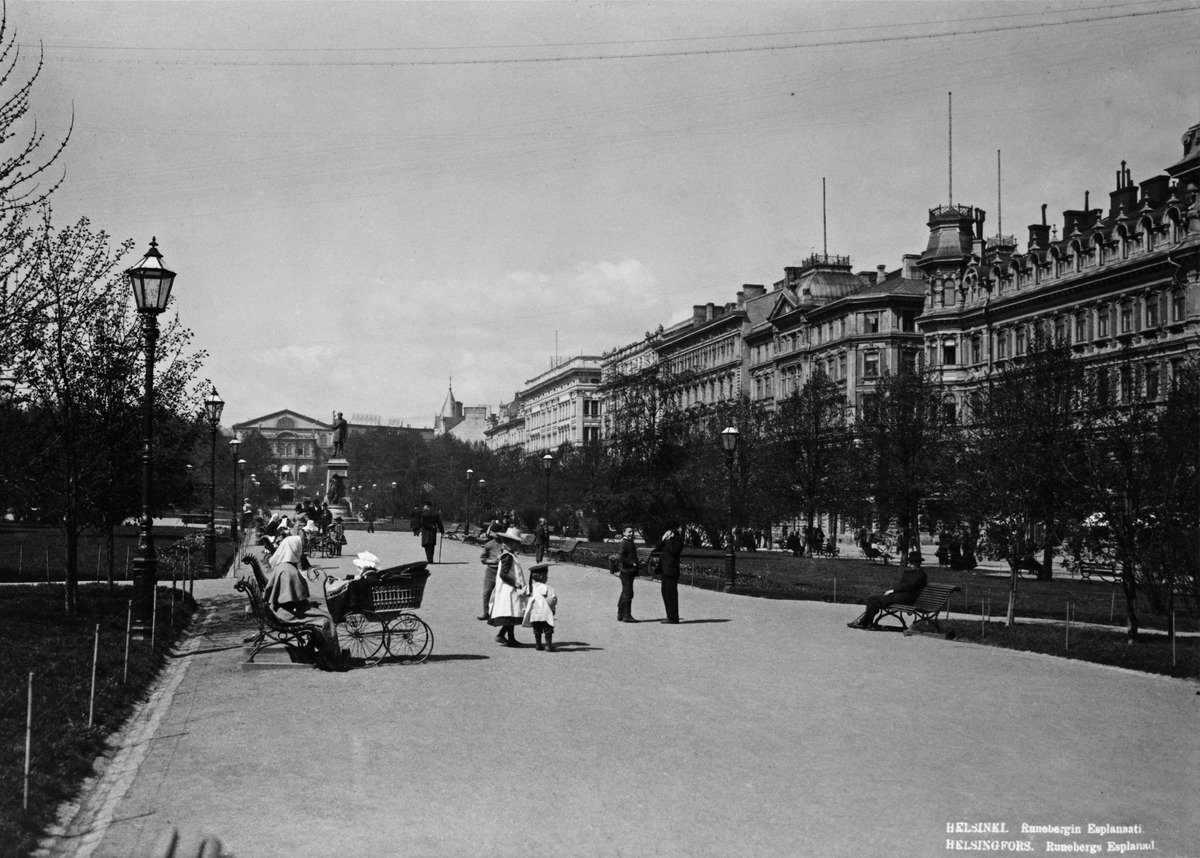
Runebergin Esplanadi
sisällön kuvaus: Runebergin Esplanadi. Taustalla oik. Pohjoisesplanadi 25-27, 29, 31, 33, 35, 37. mustavalkoinen
Kuvaaja: Ståhlberg, Karl Emil, valokuvaaja
Ajankohta: kuvausaika 1916
Paikka: Suomi, Uusimaa, Helsinki, Kaartinkaupunki Helsinki, Runebergin esplanadi
Aiheet: puistot, ulkoilu, lapset, jalankulkijat, lastenvaunut, patsaat, penkit